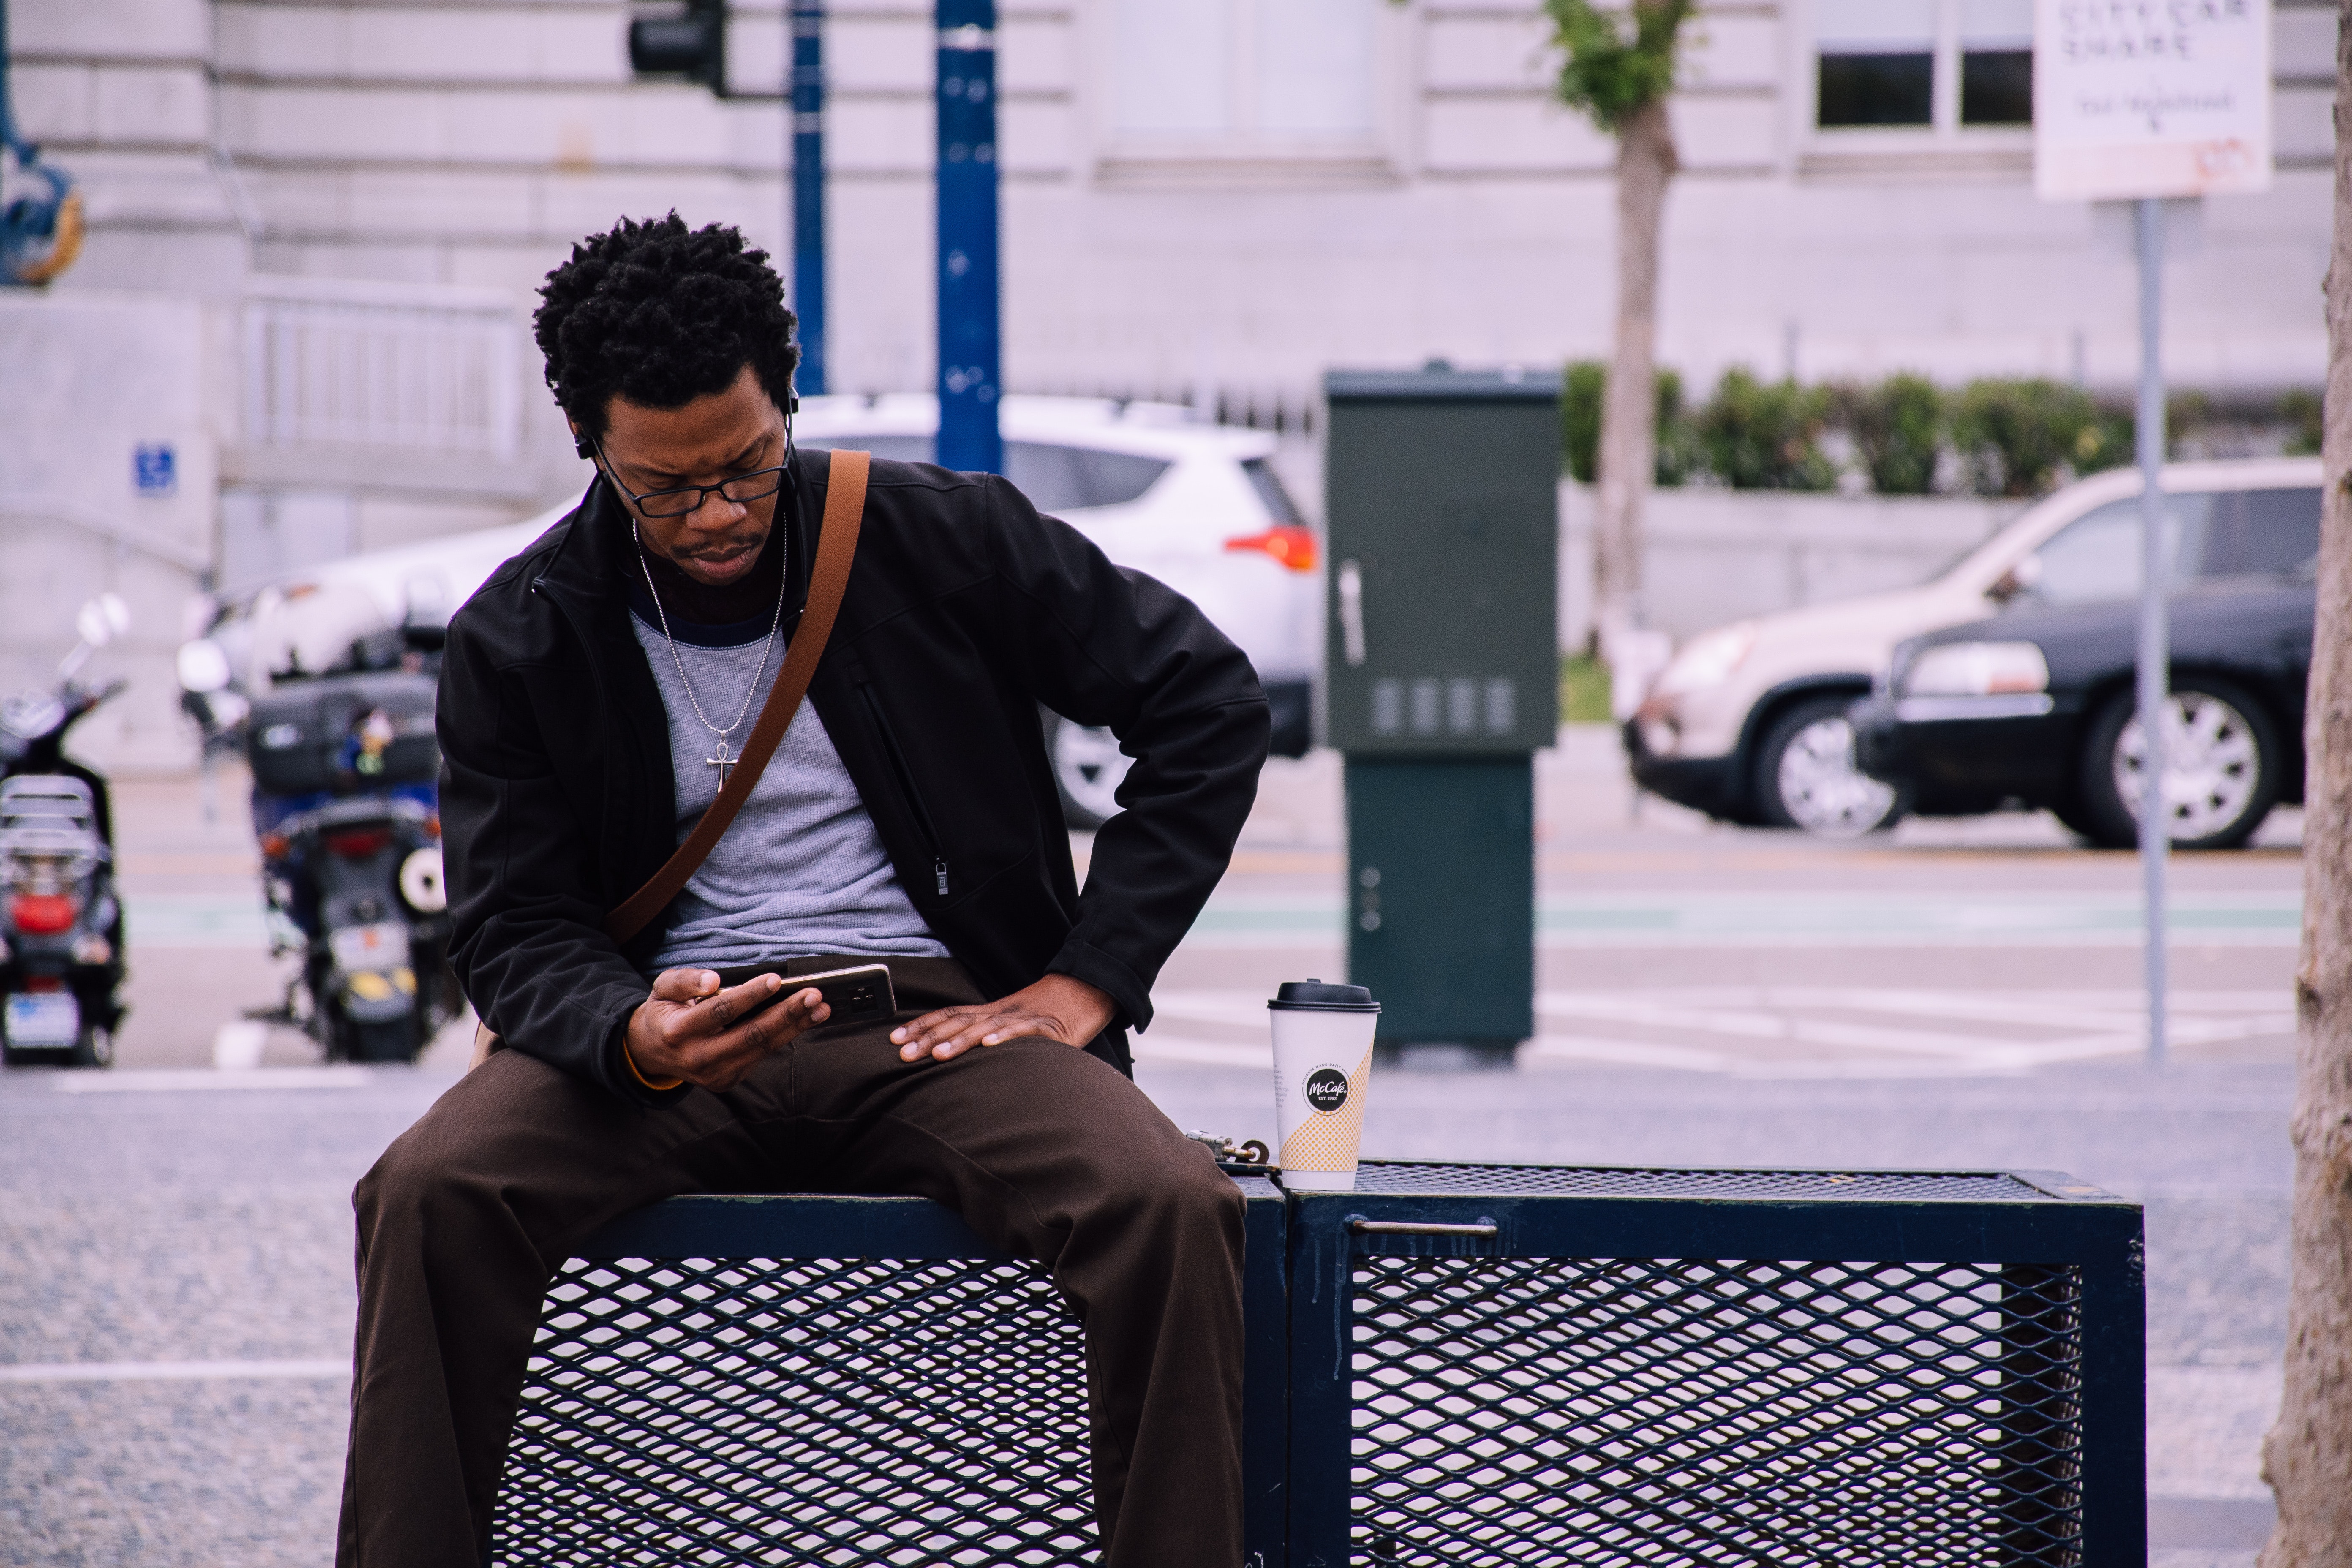
street fashion, sitting, fashion, urban area, baggage, suit, street, human, white collar worker, infrastructure, jacket, musician, road, pedestrian, city, style, shirt, street performance, Luggage and bags